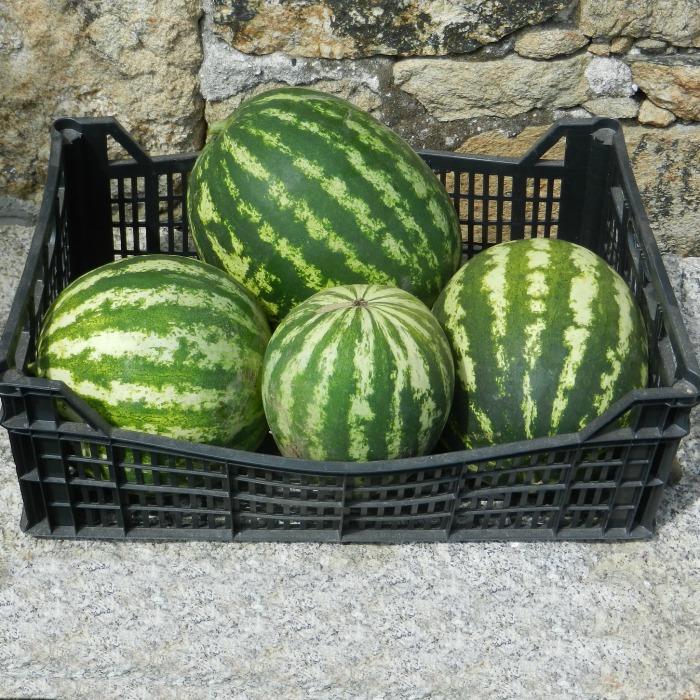
Label: Watermelon